Evrovidenie

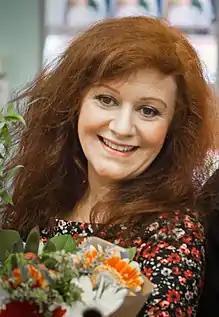
Youddiph (Masha Katz) was selected by to be the first Russian entrant for the Eurovision Song Contest in 1994.

The European Broadcasting Union (EBU) was formed in 1950 among 23 organisations with the aim of the exchange of television programmes. Following the formation of the EBU, a number of notable events were transmitted through its networks in various European countries, such as Belgium, France, and the United Kingdom. Following this series of transmissions, a "Programme Committee" was set up within the EBU to investigate new initiatives for cooperation between broadcasters. The new European contest, entitled "European Grand Prix", was subsequently approved at the EBU's General Assembly in October 1955. The first Eurovision Song Contest took place in Lugano in 1956 with the participation of seven countries.